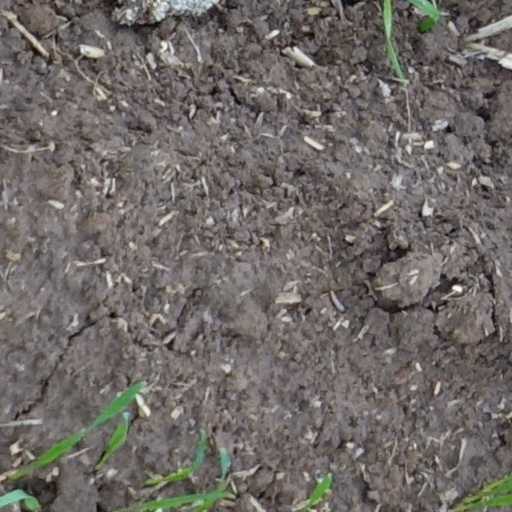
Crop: wheat